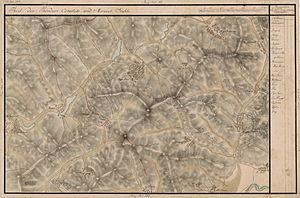
Mădăraș ou Mezőmadaras en hongrois est une commune roumaine du județ de Mureș, dans la région historique de Transylvanie et dans la région de développement du Centre.